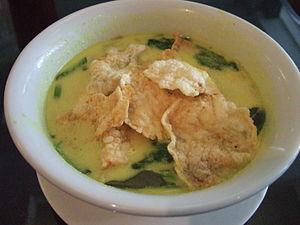
La laksa est une soupe asiatique de nouilles épicées, principalement consommée en Malaisie, en Indonésie et à Singapour. C'est une soupe riche et complète à base de lait de coco, de nouilles, de crevettes, de poisson ou de viande, parfumée de pâte de curry, de piment, de citronnelle et de coriandre.